Miss George Washington

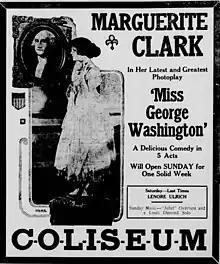
Newspaper advertisement

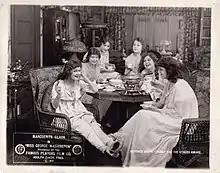
Lobby card. *note an uncredited Charlotte Greenwood 2nd from left.

Miss George Washington is a lost 1916 silent film comedy directed by J. Searle Dawley and starring Marguerite Clark. It was produced by Adolph Zukor through his Famous Players Film Company and distributed by Paramount Pictures.